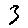
Label: 3